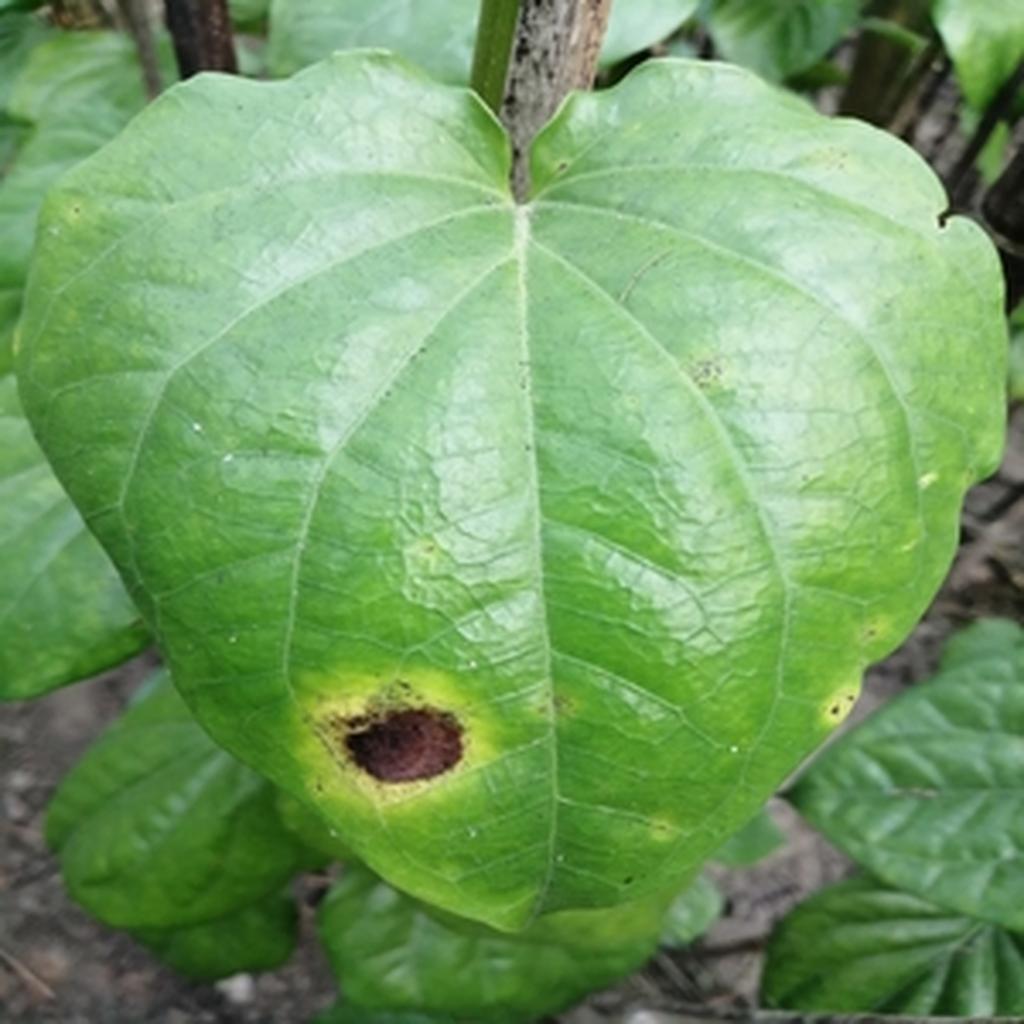
Label: Leaf_Rot